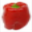
Label: sweet_pepper